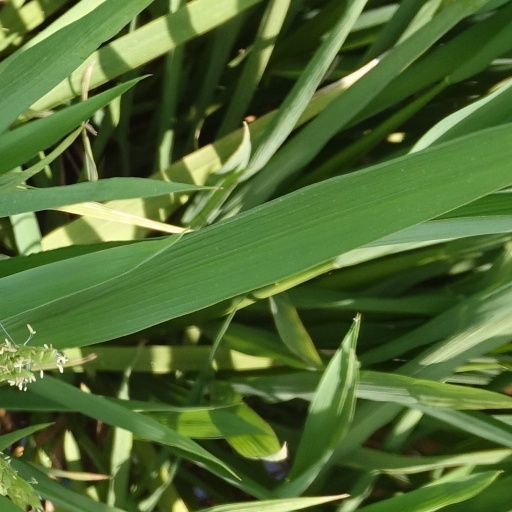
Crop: rice